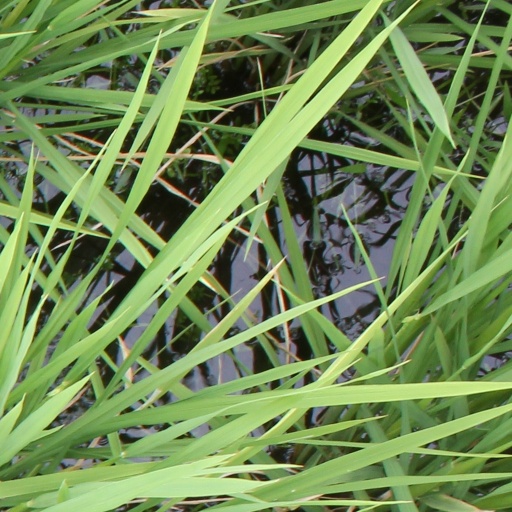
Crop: rice